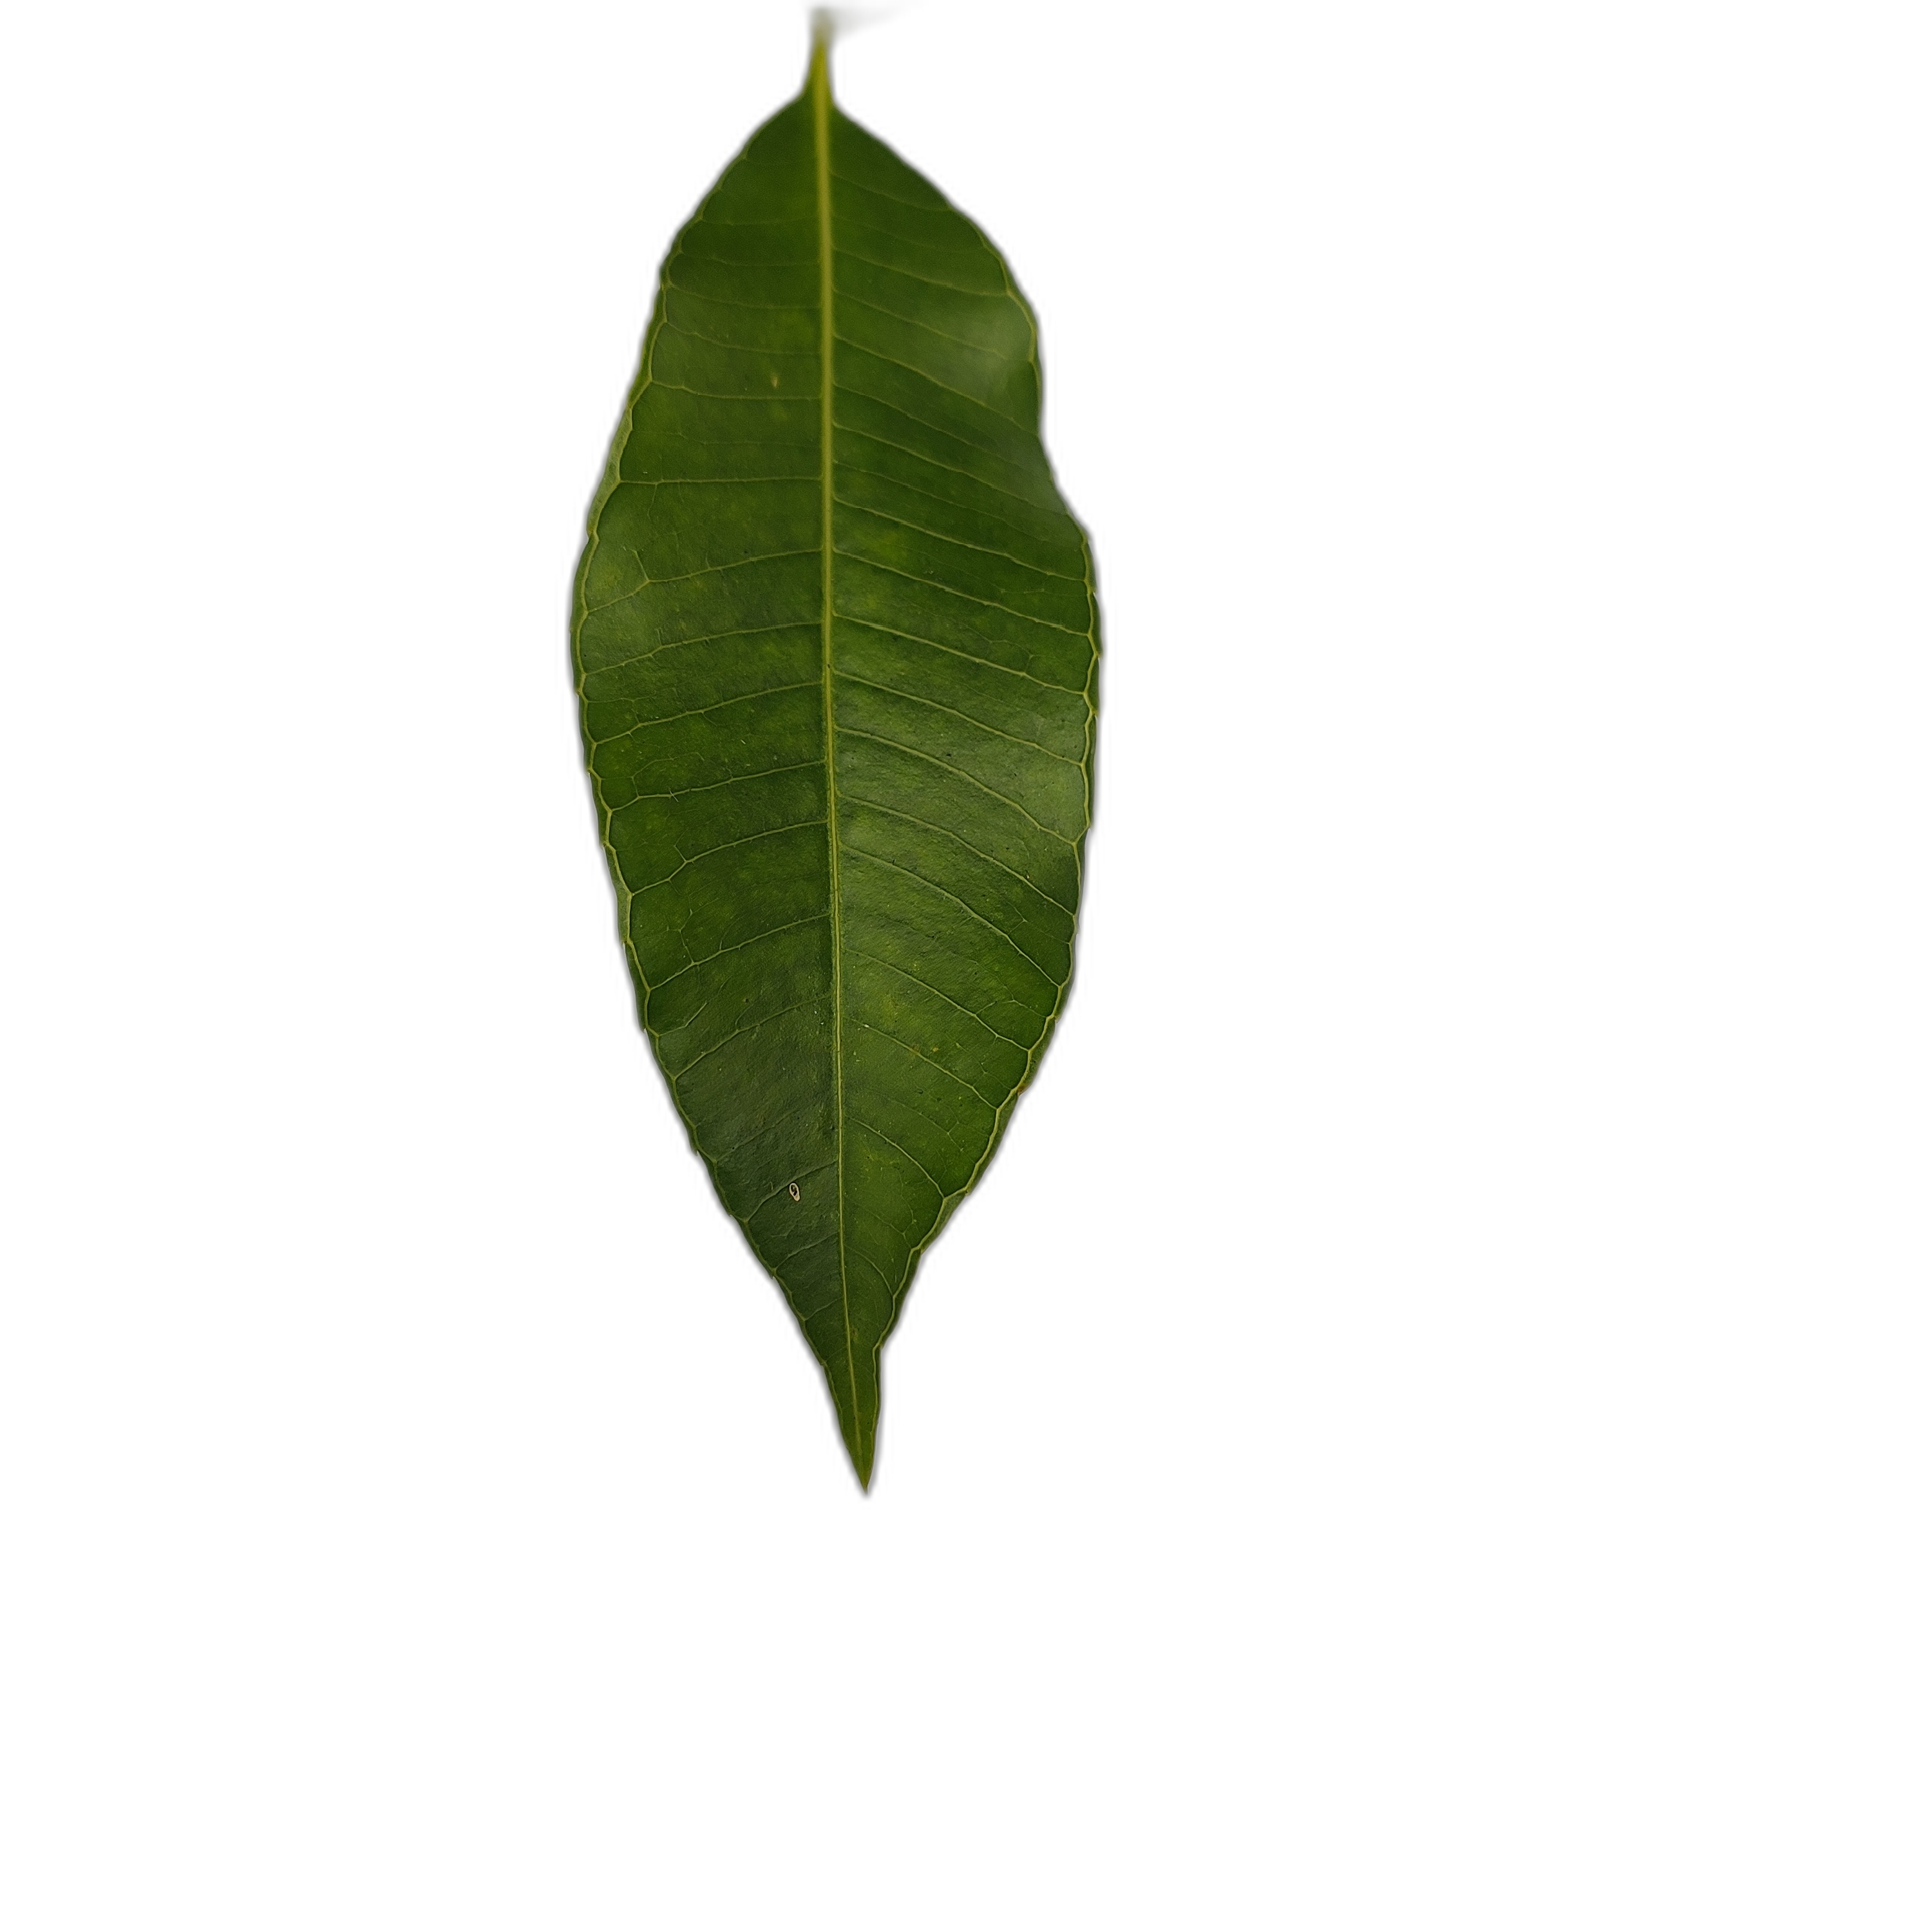
Label: healthy